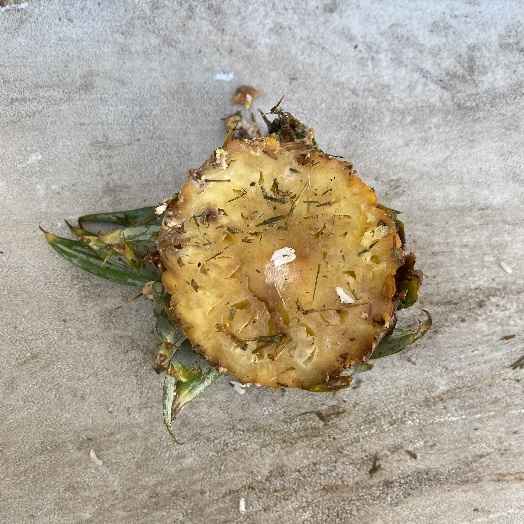
Label: Food Organics